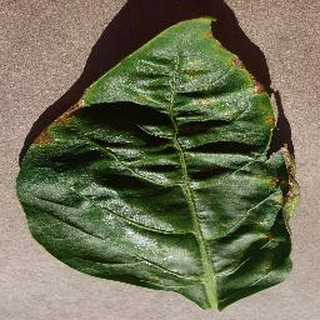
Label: bell_pepper_bacterial_spot